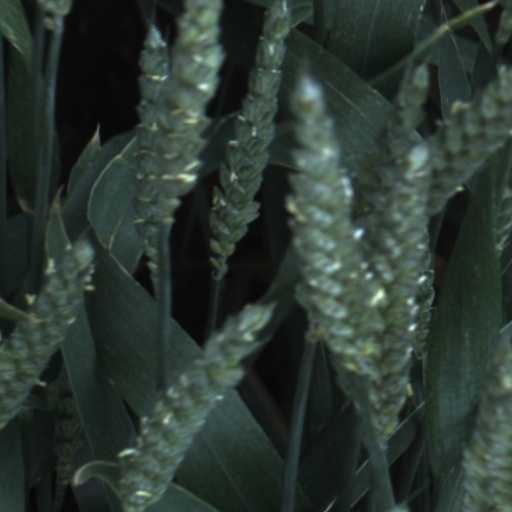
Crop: wheat